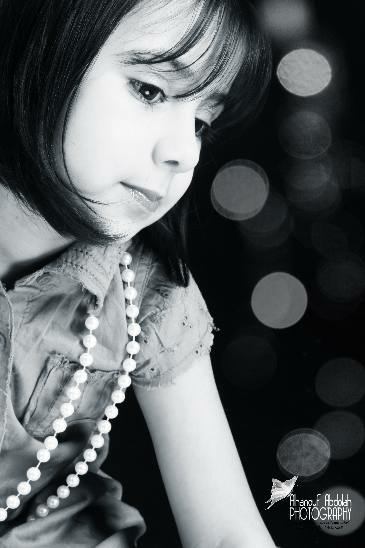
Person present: Yes